Michael Landsberry

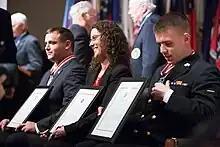
Sharon Landsberry during the Citizen Honors Ceremony at the Women in Military Service for America Memorial March 25, 2014, in Arlington, Va. Landsberry received the Citizen Service Before Self medal for her late husband Michael.

Michael Terrence Landsberry (January 20, 1968 – October 21, 2013) was an American math teacher, Marine veteran, and Nevada Air National Guardsman who had served in the war in Afghanistan. During the Sparks Middle School shooting, he attempted to reason with the shooter, Jose Reyes, but was shot and killed.